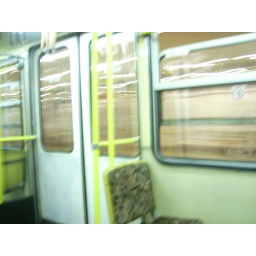
The old yellow train under andrassy